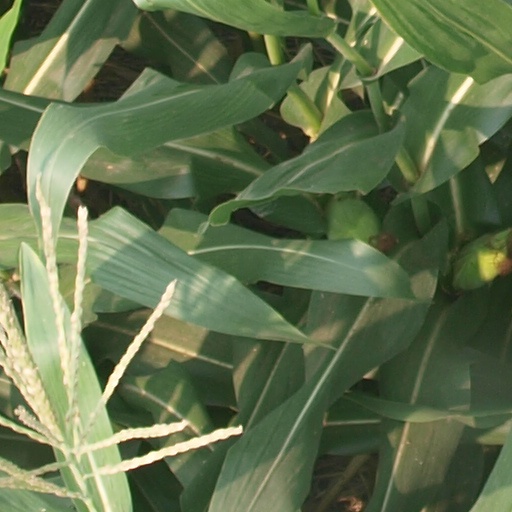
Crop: maize; corn